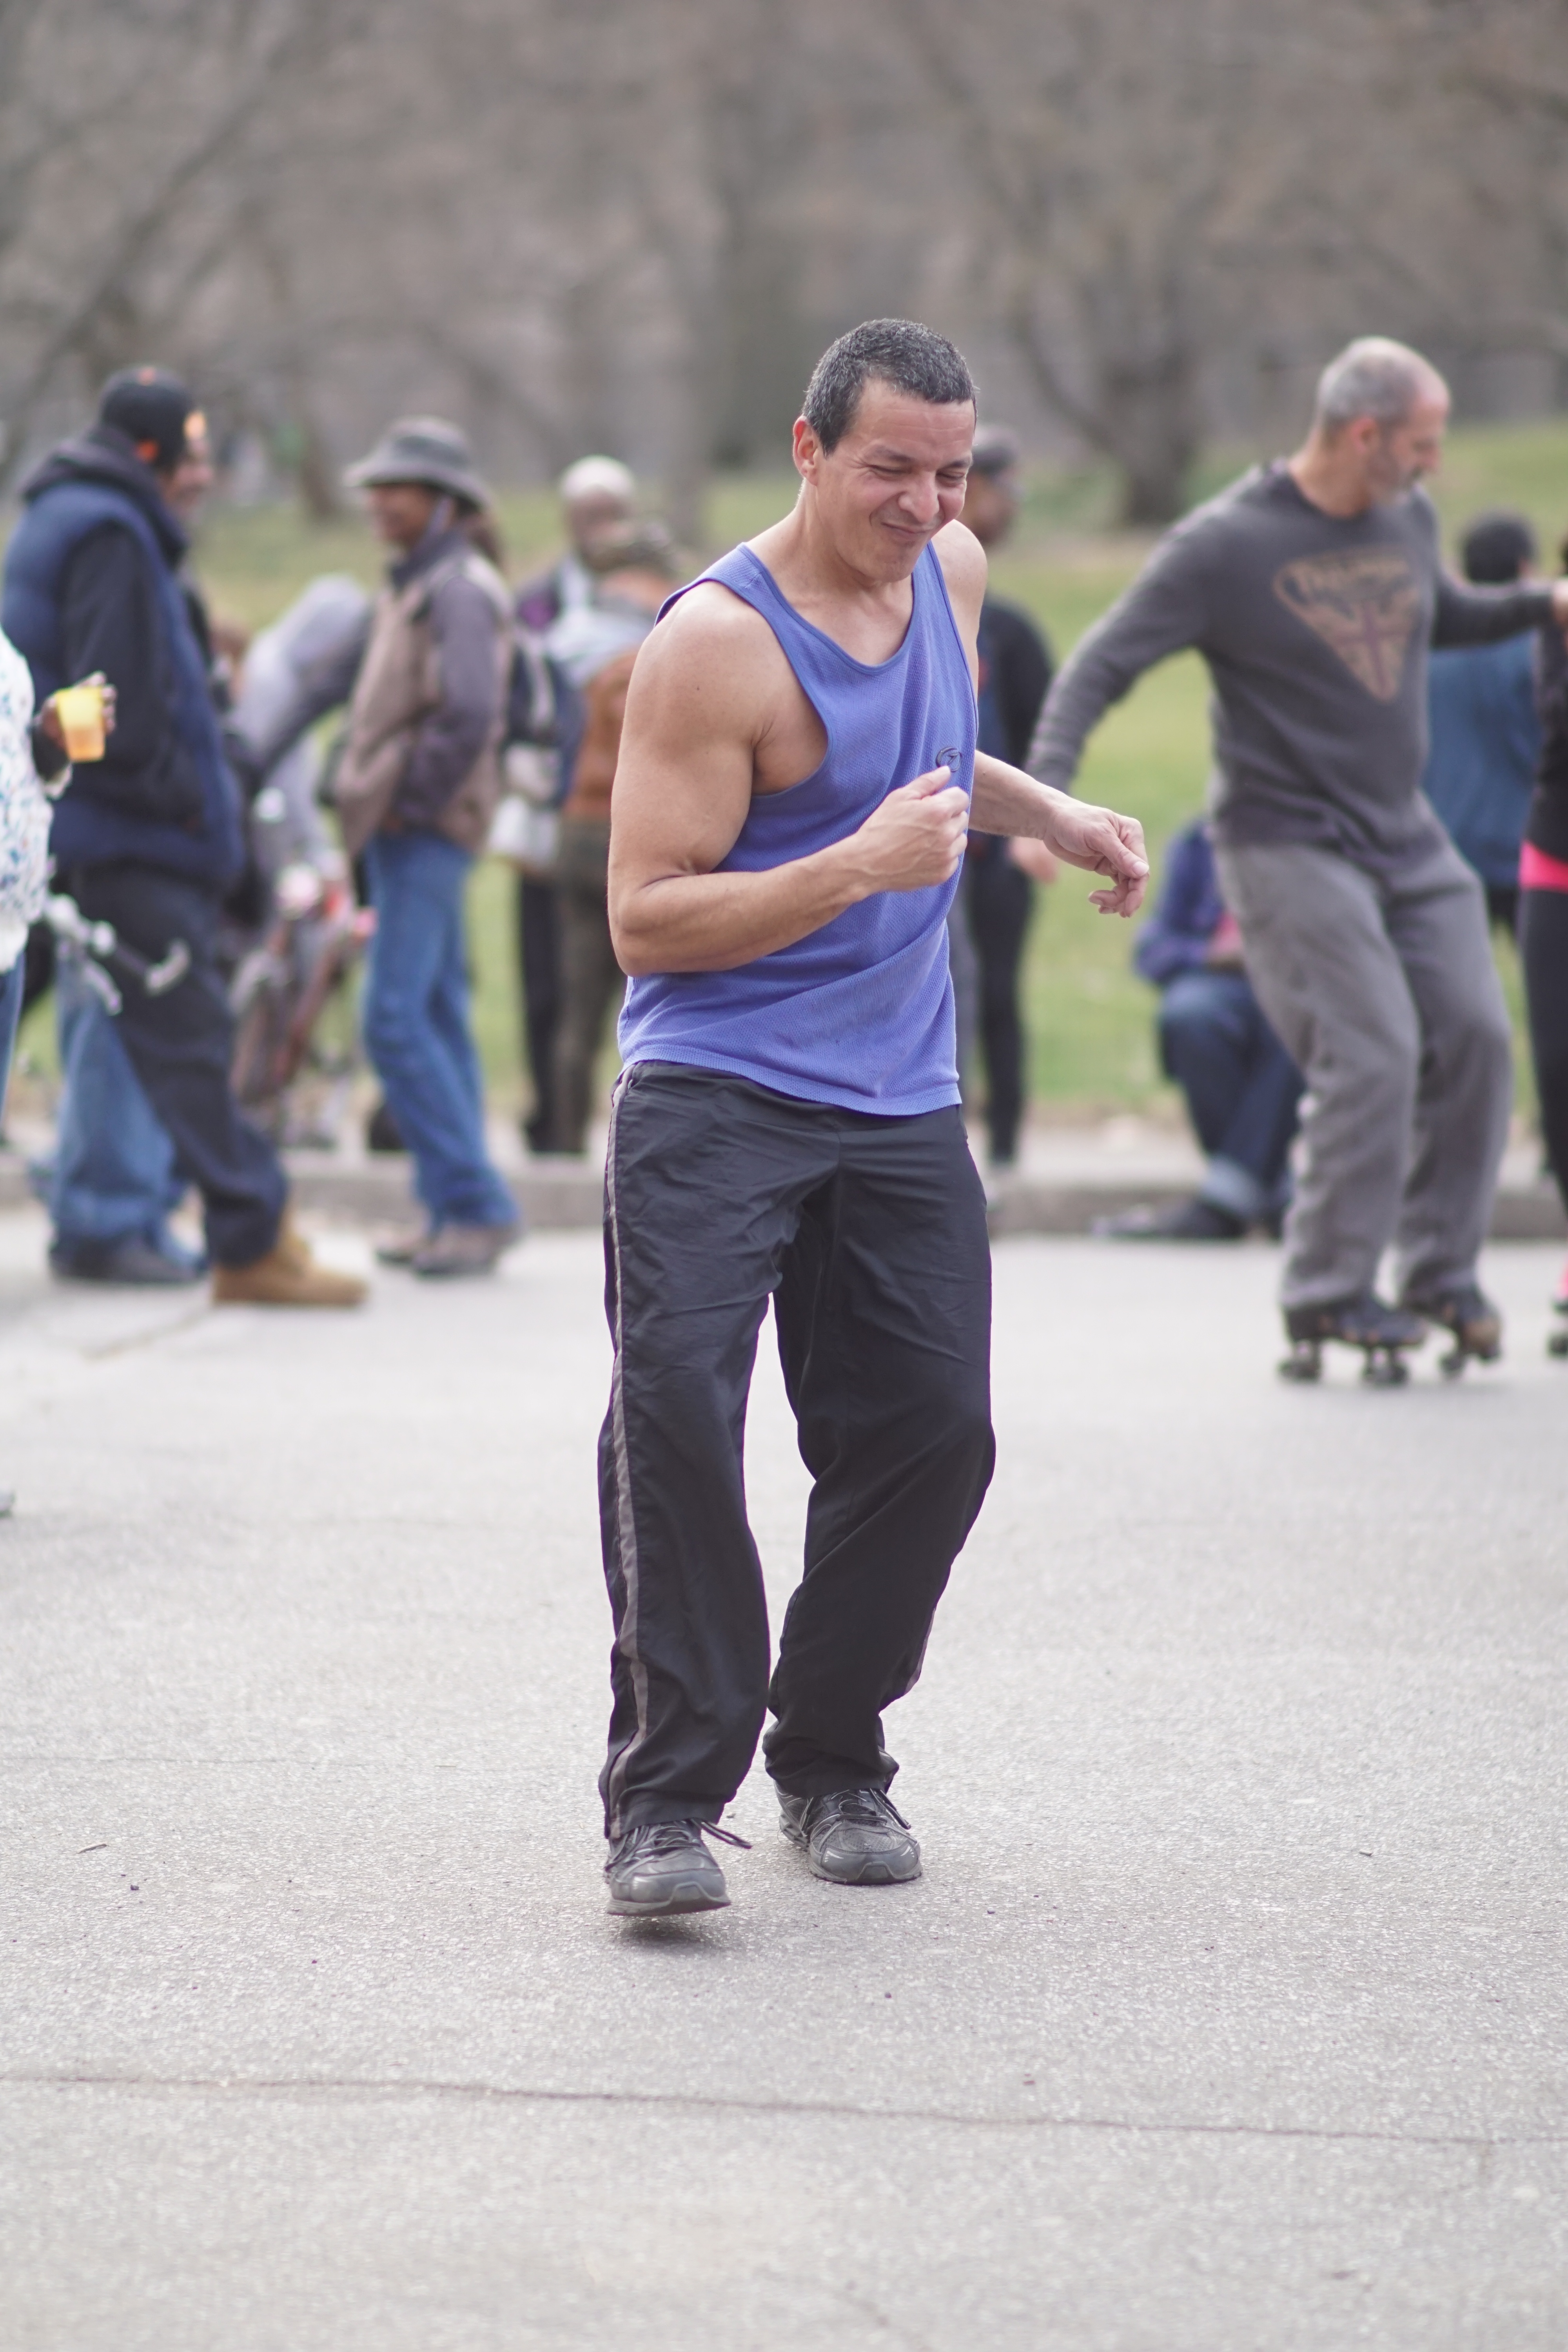
pedestrian, people, sports